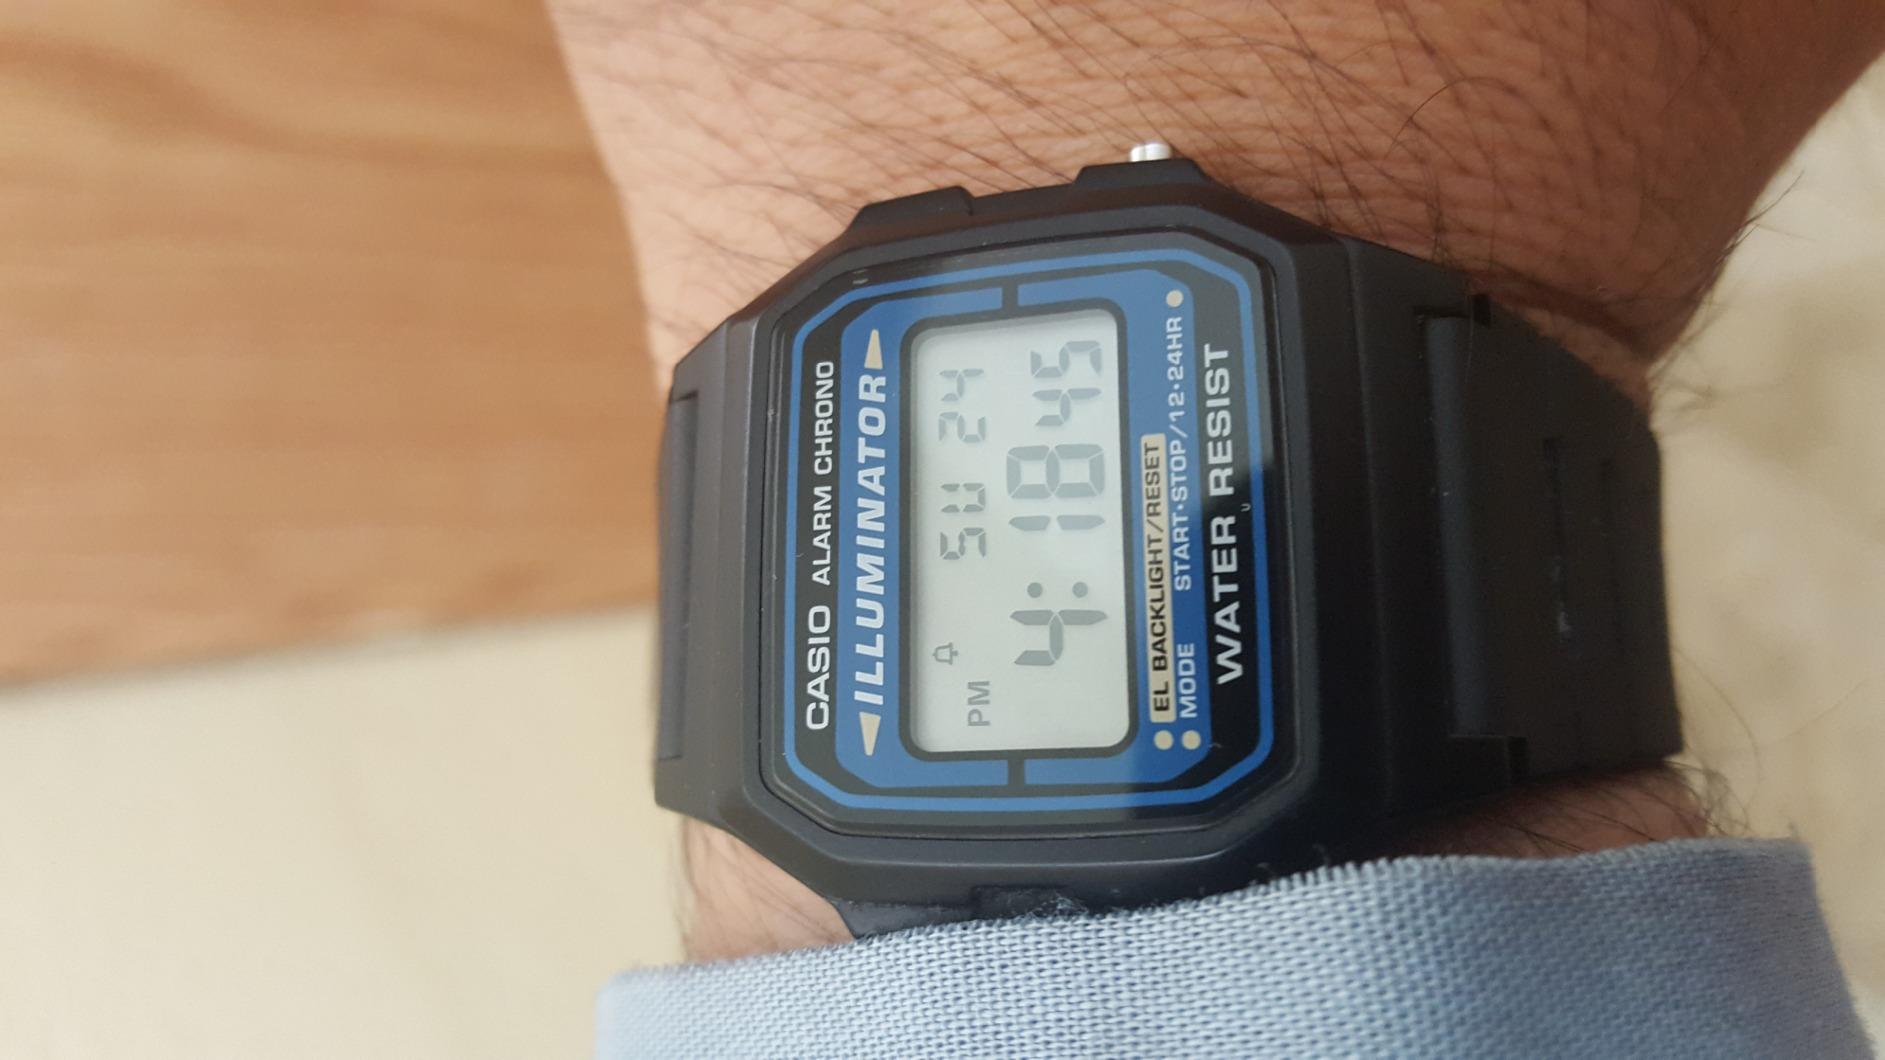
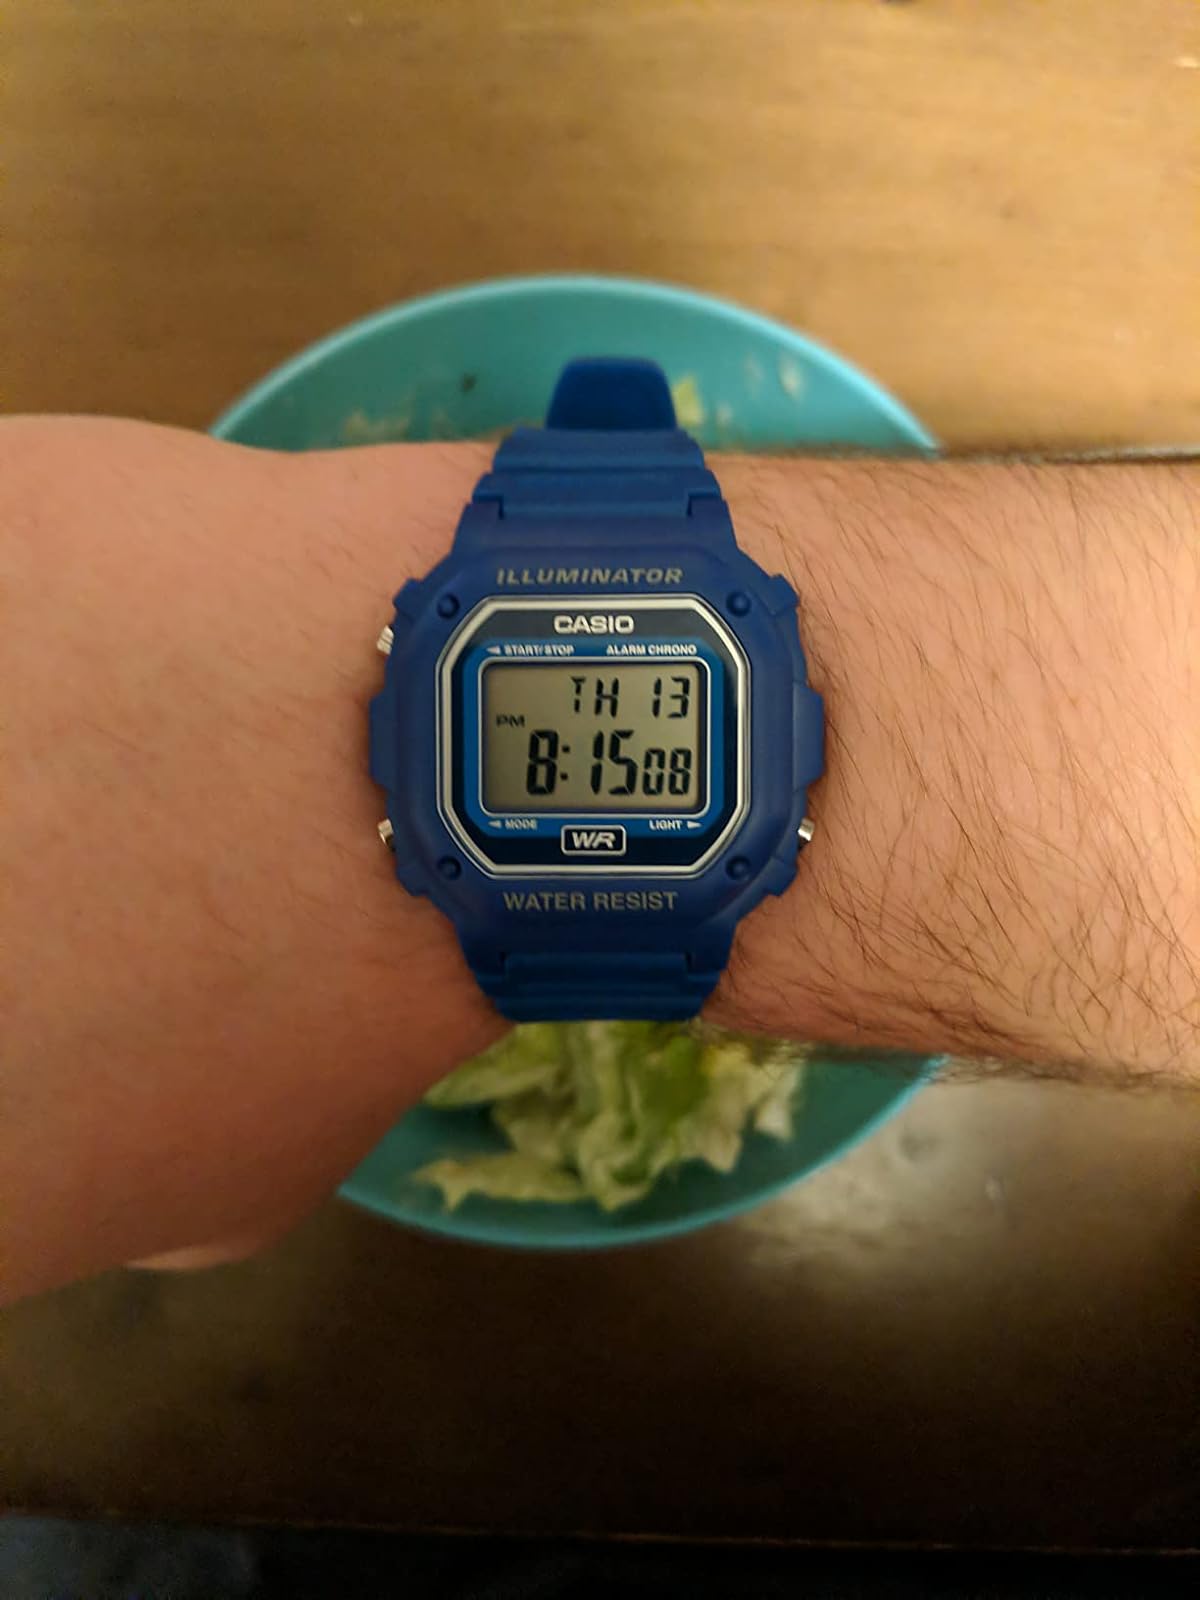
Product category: accessories_watch
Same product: no